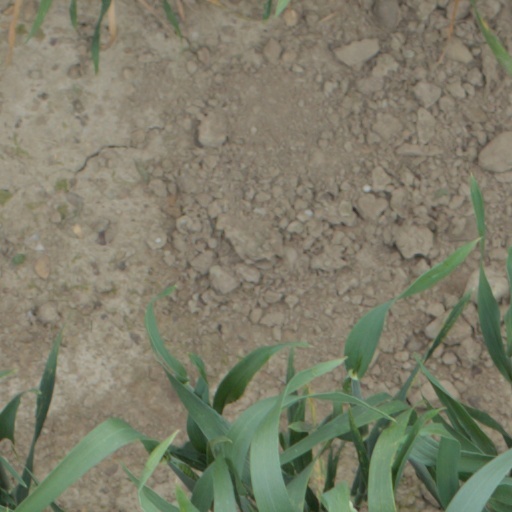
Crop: wheat